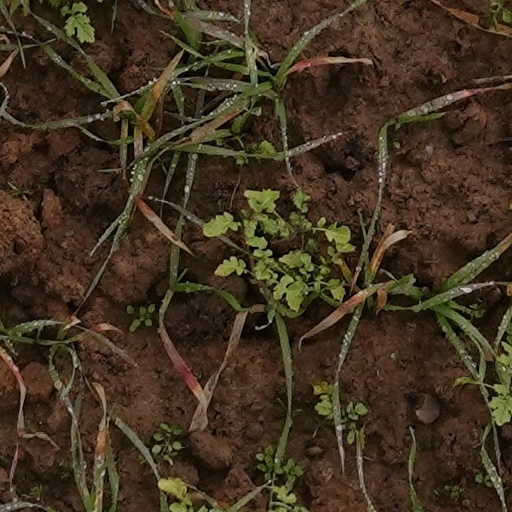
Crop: wheat